Piyanets Ridge

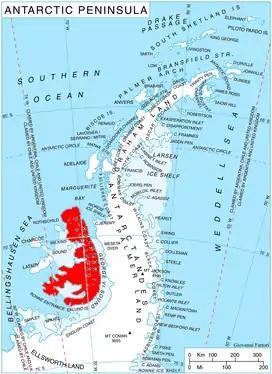
Location of Alexander Island in the Antarctic Peninsula region

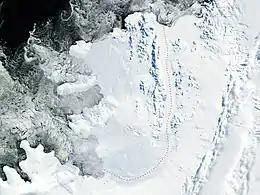
Satellite image of Alexander Island

Piyanets Ridge (‘Rid Piyanets’ \'rid pi-ya-'nets\) is the upturned V-shaped, mostly ice-free ridge extending 5.6 km in north-south direction, 2.4 km wide and rising to 590 m in Havre Mountains, northern Alexander Island in Antarctica. It surmounts Kolokita Cove to the southwest. The feature is named after the region of Piyanets in Western Bulgaria.